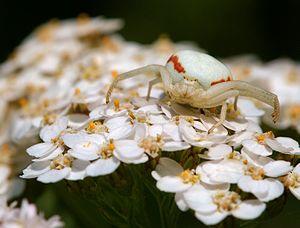
Araignée citron (Misumena vatia) femelle sur une fleur d'achillée millefeuille (Achillea millefolium).
Misumena est un genre d'araignées aranéomorphes de la famille des Thomisidae.